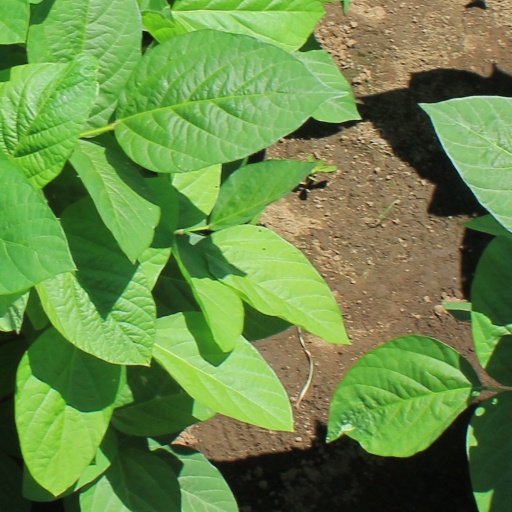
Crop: soybean